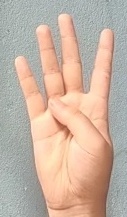
ASL sign: 4